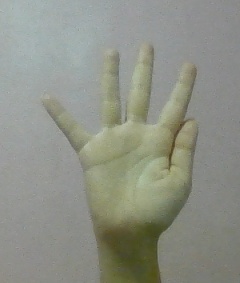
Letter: sheen